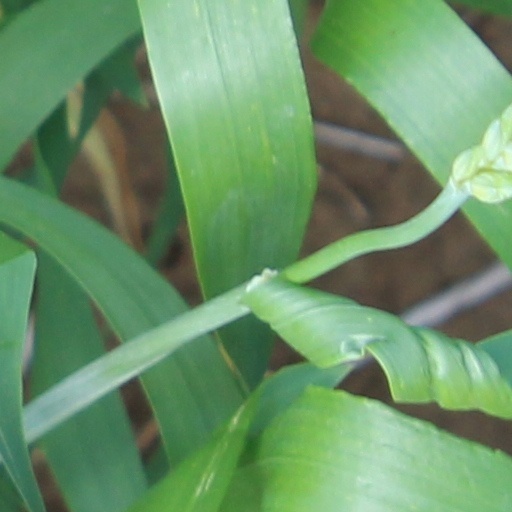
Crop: wheat